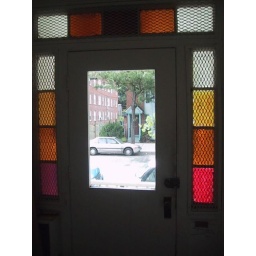
Fancy pants doorway in my old house